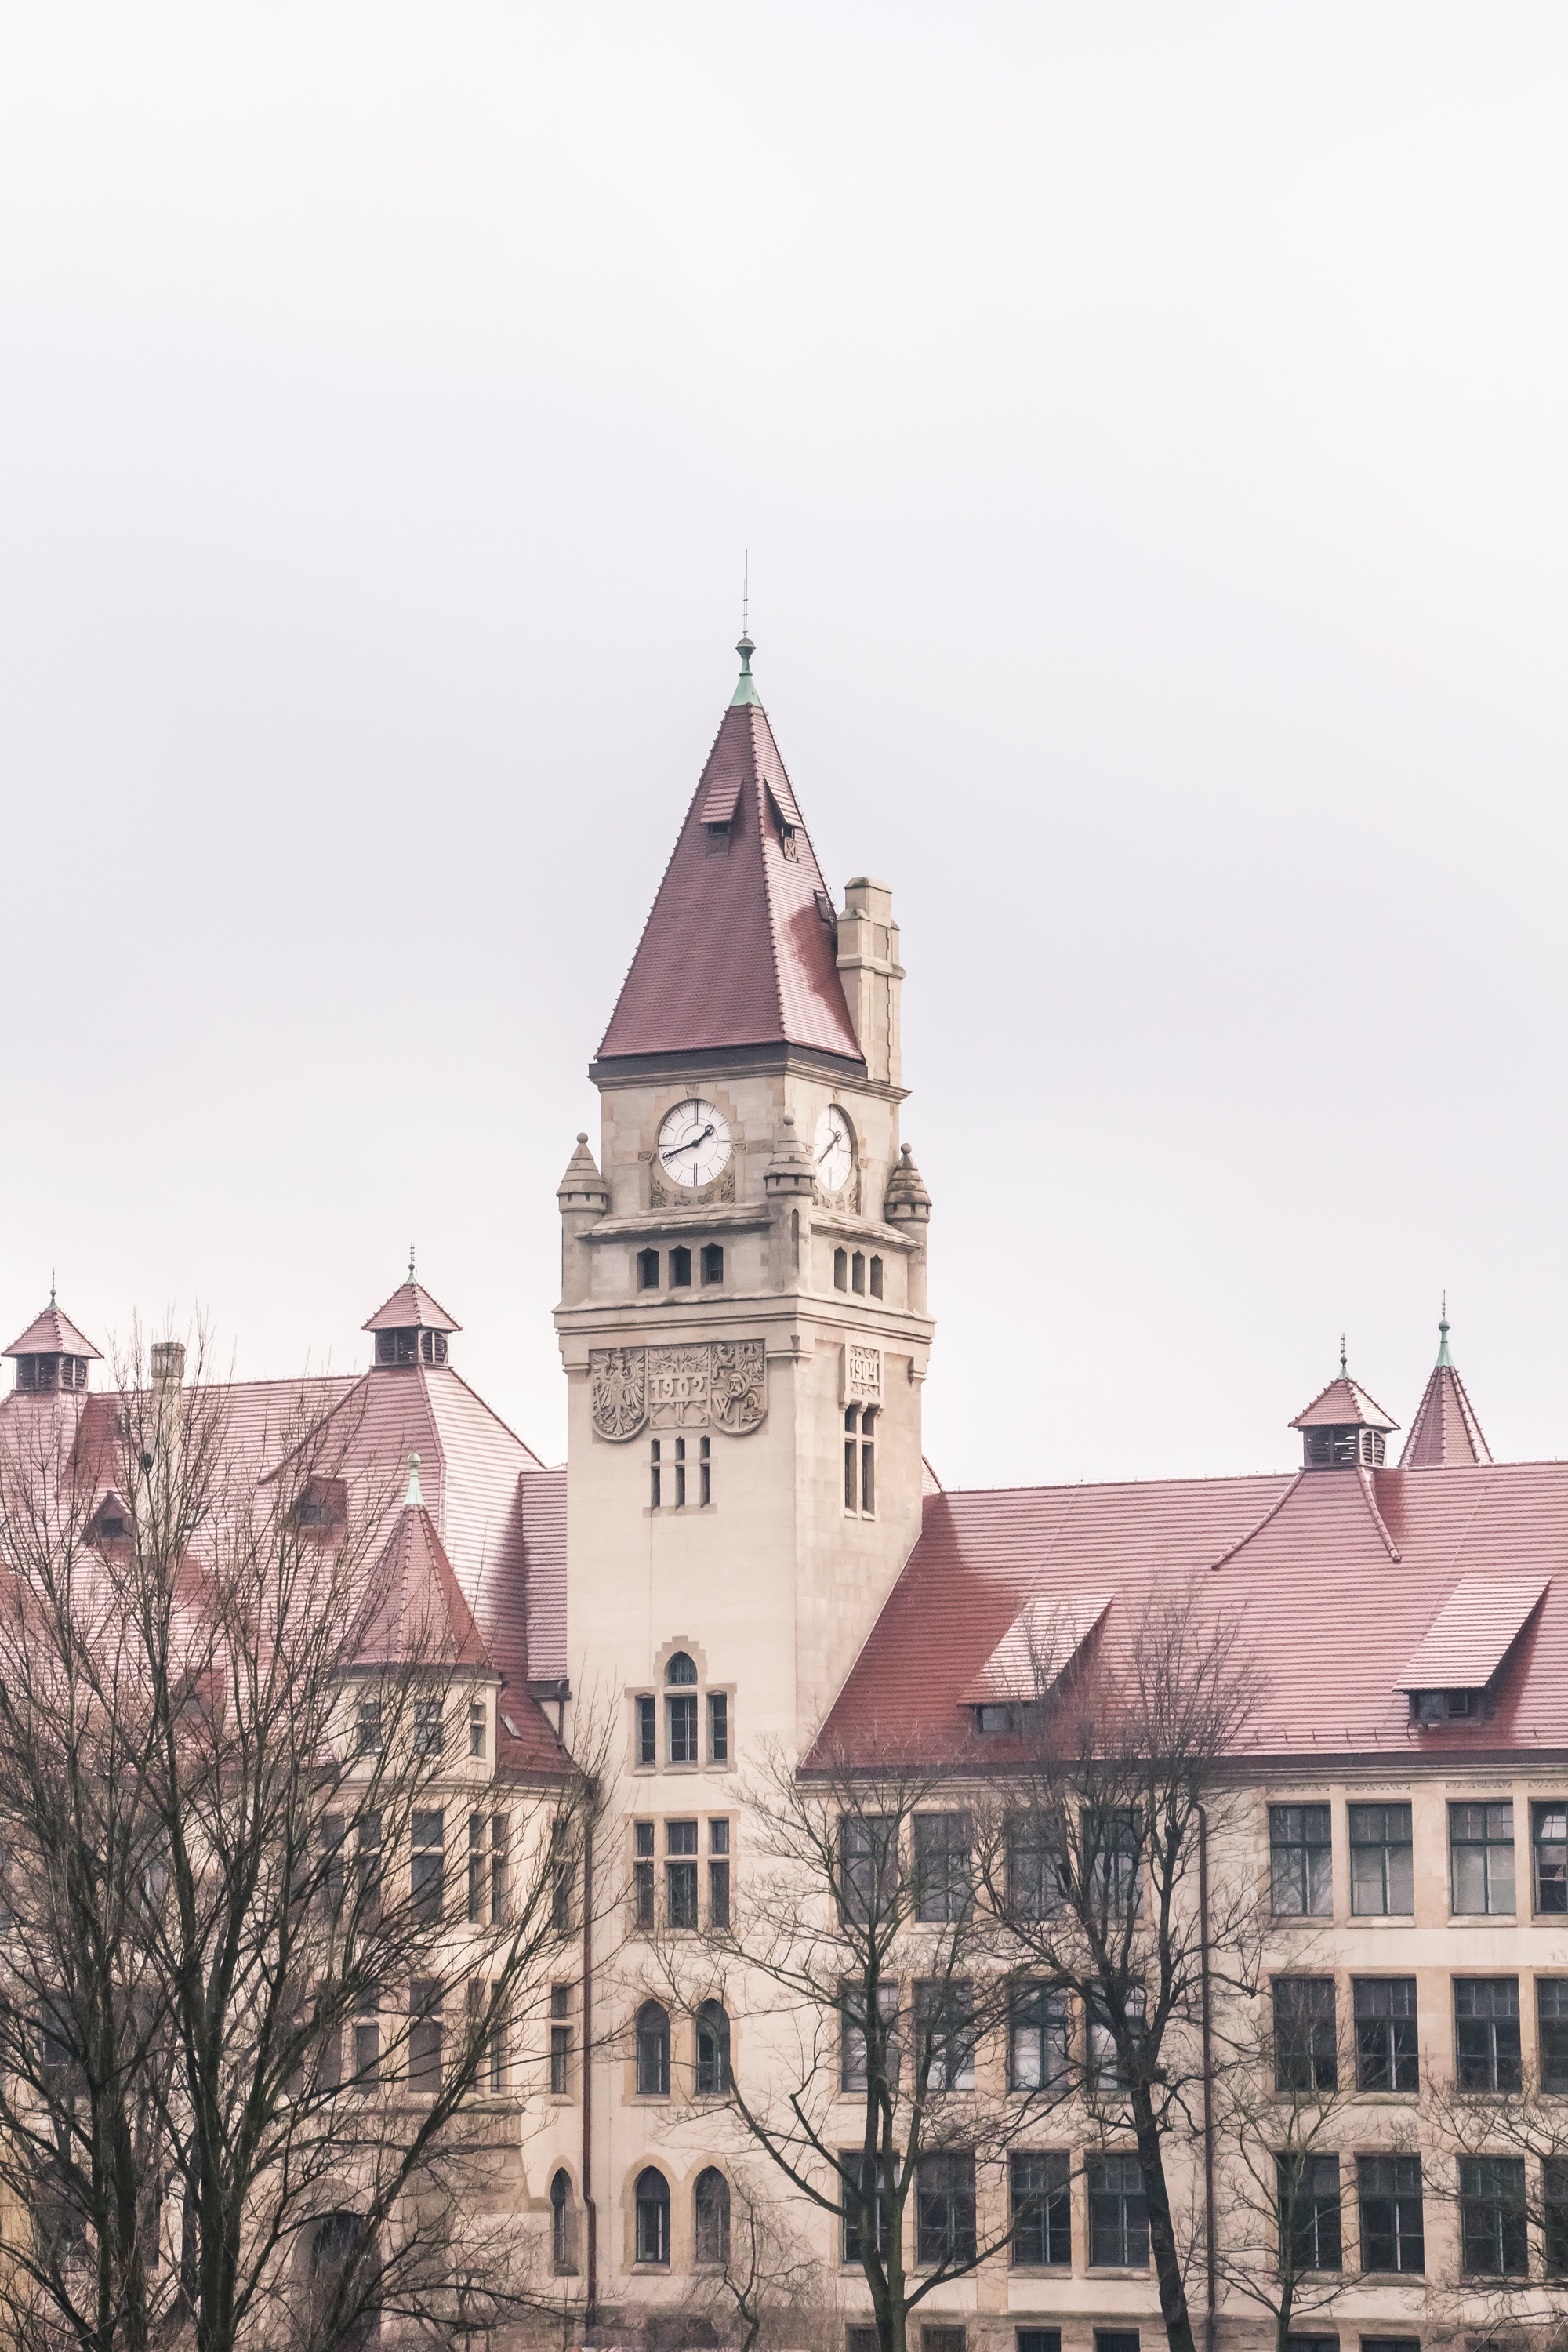
town, building, cityscape, tower, landmark, church, cathedral, place of worship, spire, steeple